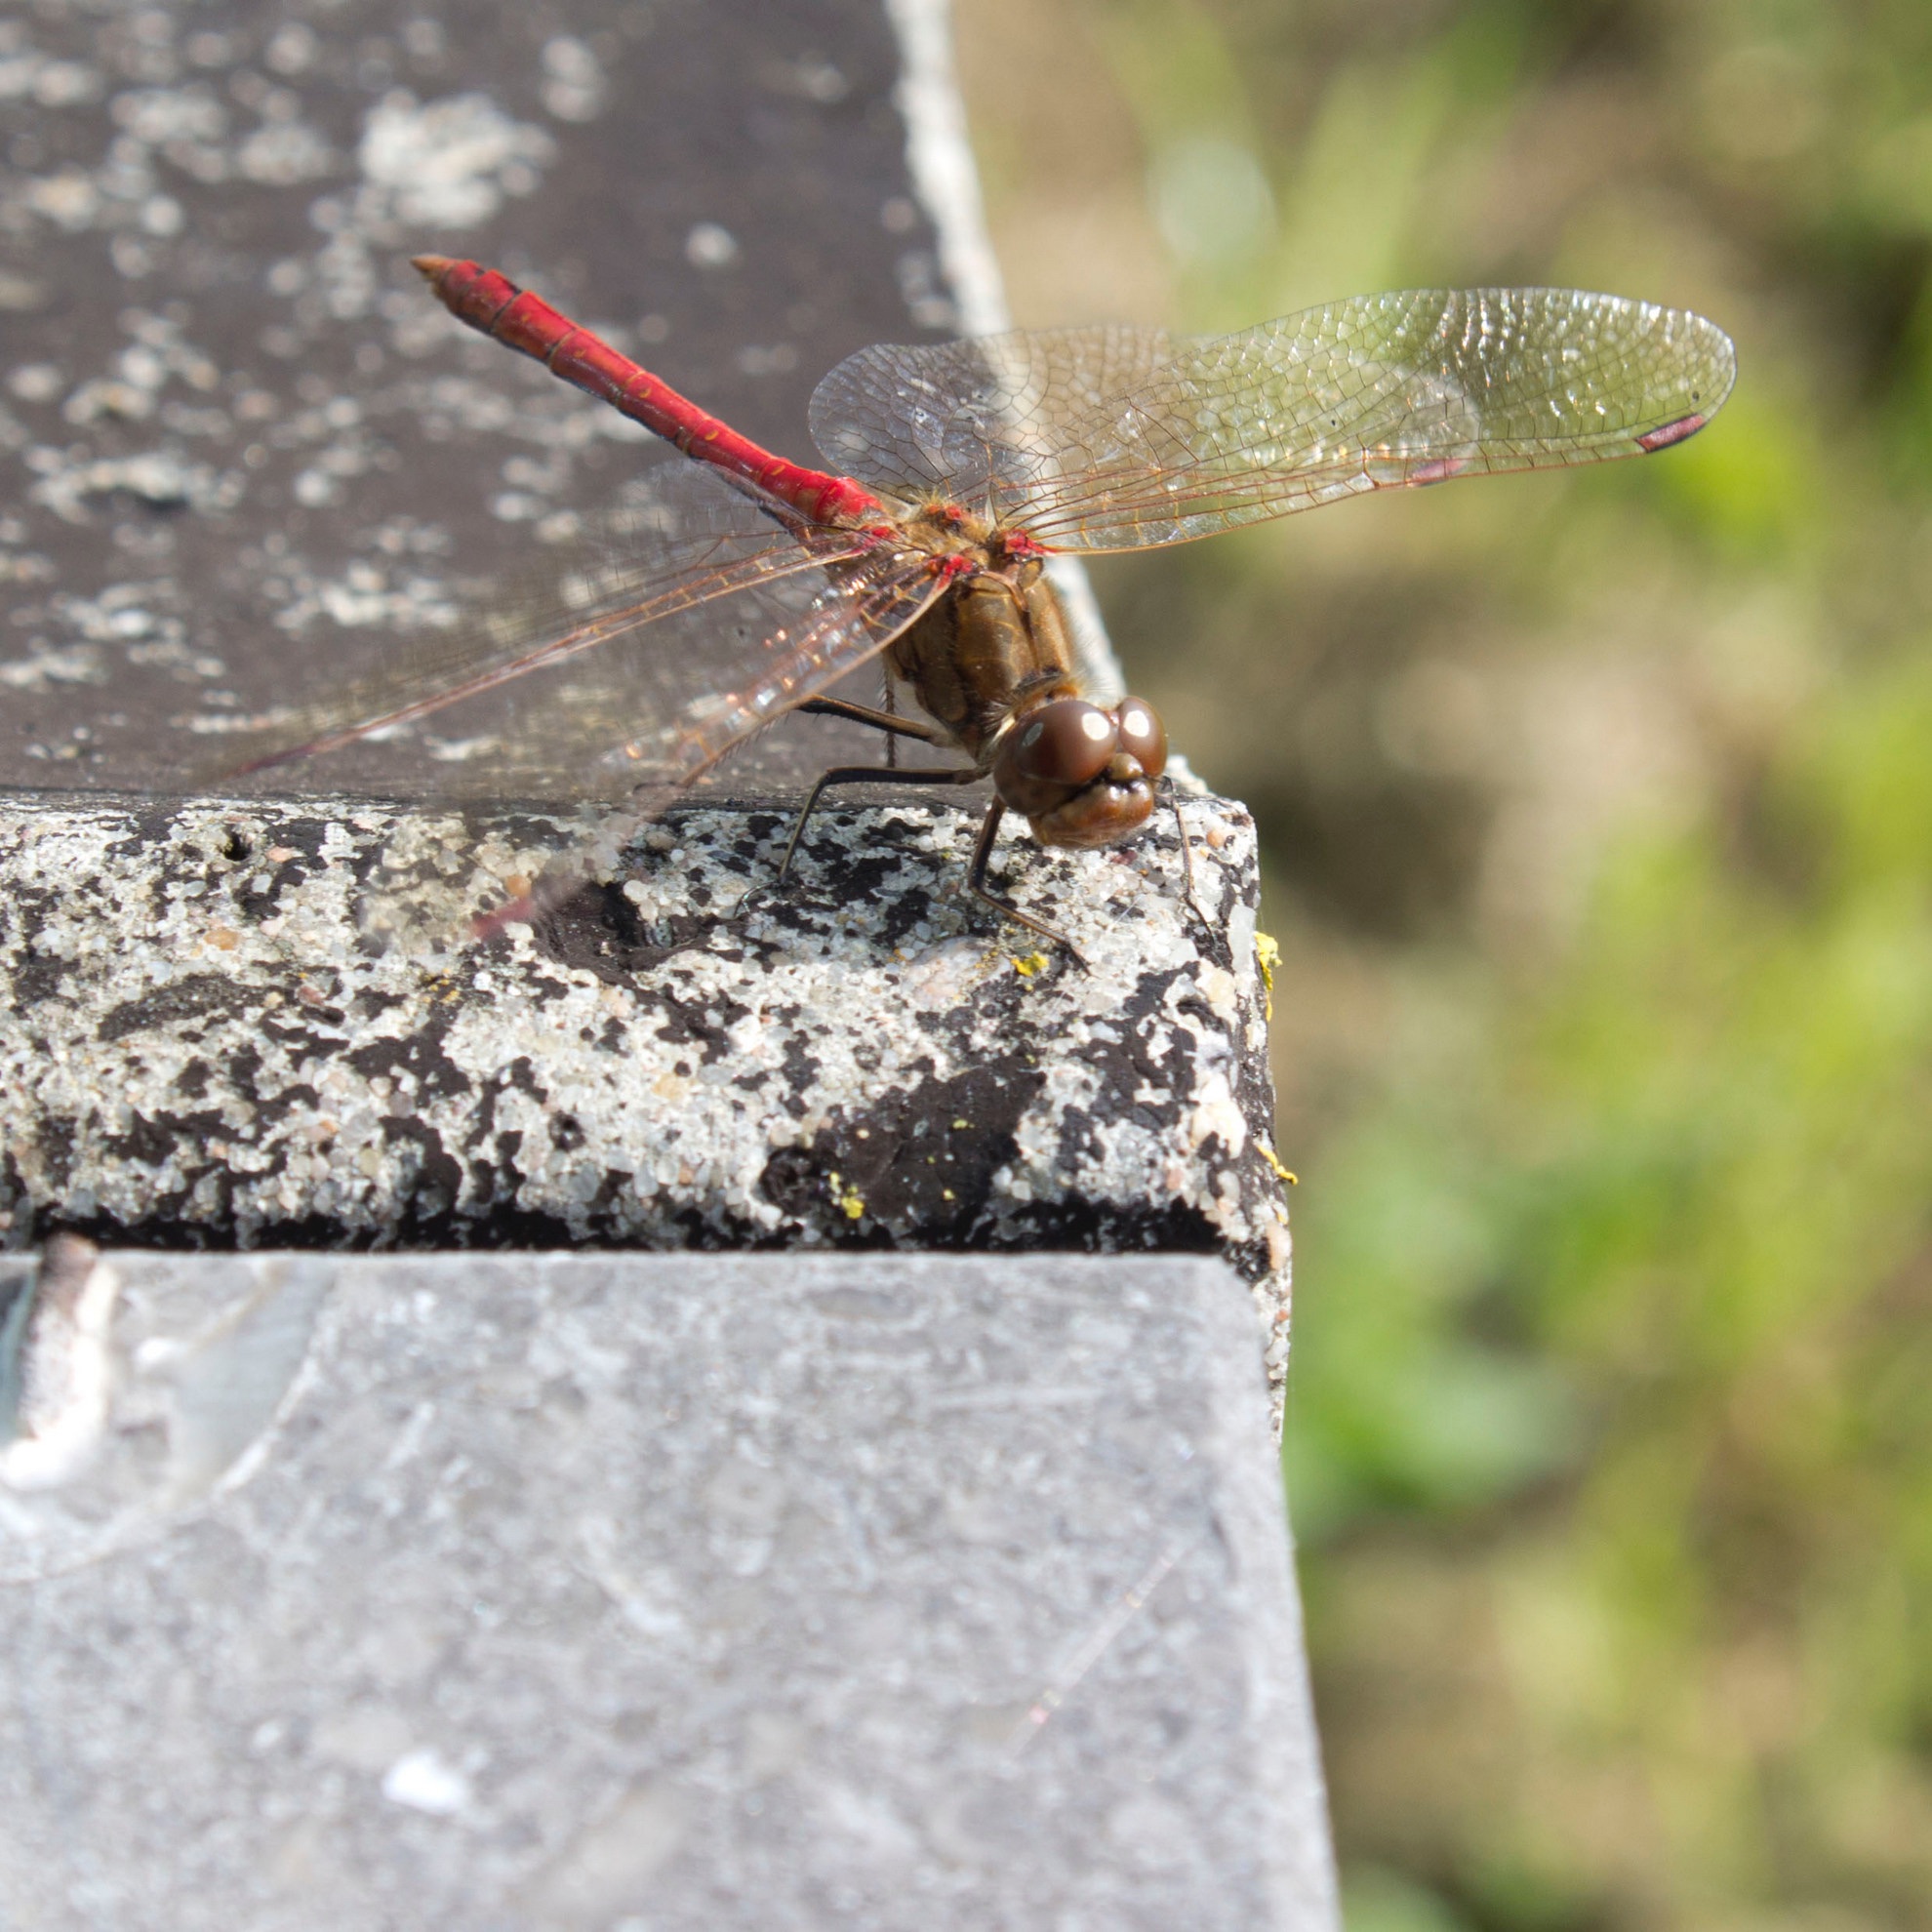
wing, insect, fauna, invertebrate, close up, dragonfly, macro photography, dragonflies and damseflies